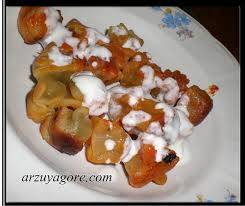
Yemek: manti